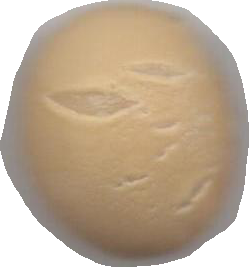
Variety: Dega